Answer in natural language. Considering the relative positions, is Toaster above or below Doorframe? Choose between the following options: above or below
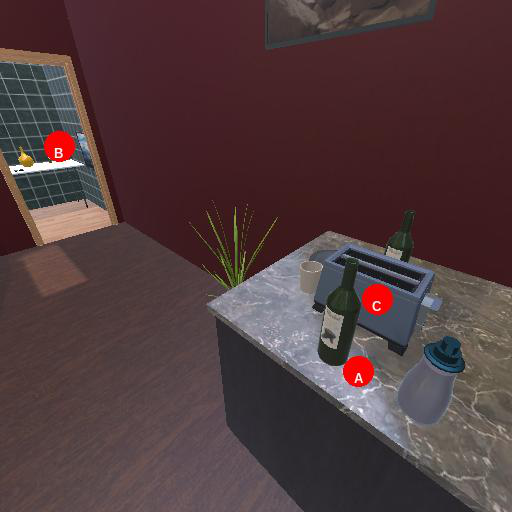
<answer>below</answer>